Cyrus Cylinder

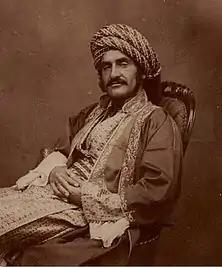
Hormuzd Rassam in Mosul "circa" 1854. The Cyrus Cylinder was discovered during Rassam's excavations in Babylon in February–March 1879.

The Assyro-British archaeologist Hormuzd Rassam discovered the Cyrus Cylinder in March 1879 during a lengthy programme of excavations in Mesopotamia carried out for the British Museum. It had been placed as a foundation deposit in the foundations of the Ésagila, the city's main temple. Rassam's expedition followed on from an earlier dig carried out in 1850 by the British archaeologist Austen Henry Layard, who excavated three mounds in the same area but found little of importance. In 1877, Layard became Britain's ambassador to the Ottoman Empire, which ruled Mesopotamia at the time. He helped Rassam, who had been his assistant in the 1850 dig, to obtain a "firman" (decree) from the Ottoman Sultan Abdul Hamid II to continue the earlier excavations. The "firman" was only valid for a year but a second "firman", with much more liberal terms, was issued in 1878. It was granted for two years (through to 15 October 1880) with the promise of an extension to 1882 if required. The Sultan's decree authorised Rassam to "pack and dispatch to England any antiquities [he] found ... provided, however, there were no duplicates". A representative of the Sultan was instructed to be present at the dig to examine the objects as they were uncovered.